John Frost (Chartist)

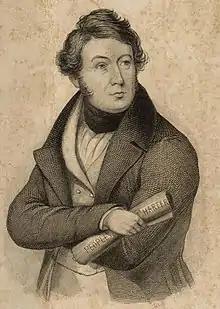

John Frost (25 May 1784 – 27 July 1877) was a prominent leader of the British Chartist movement in the Newport Rising.